Lafreniere Park

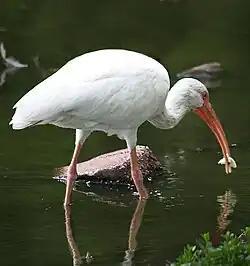
White Ibis foraging in the bayou at Lafreniere Park

Two large playgrounds provide a fenced-in area for small children to play, complete with benches and covered tables for their parents. The park is also home to a carousel.